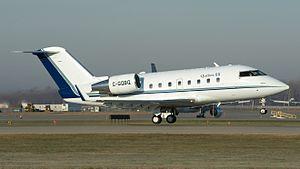
L'aéroport international Jean-Lesage est un aéroport international canadien situé au nord-ouest de la ville de Québec, dans l'arrondissement de Sainte-Foy–Sillery–Cap-Rouge, à 18 km du centre-ville. Il est nommé en l'honneur de Jean Lesage, Premier ministre du Québec de 1960 à 1966 et principal acteur de la Révolution tranquille.